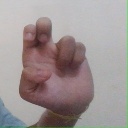
अक्षर: अ